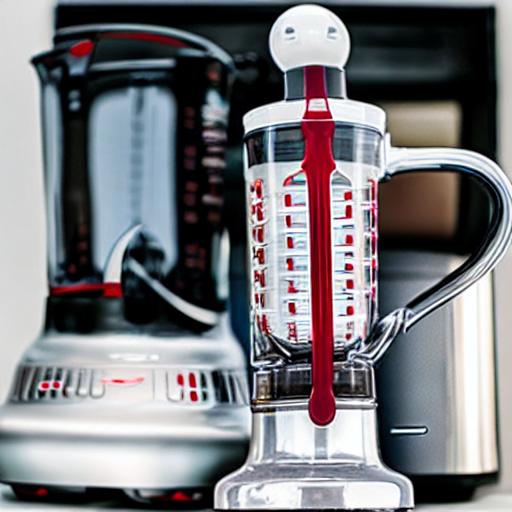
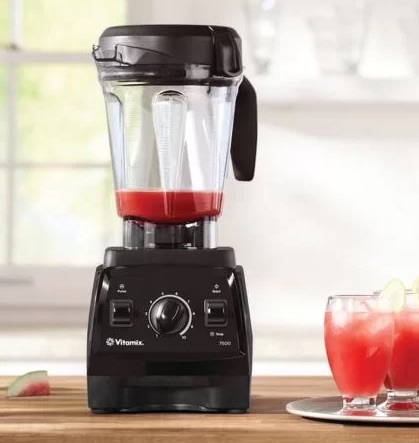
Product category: items_blender
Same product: no